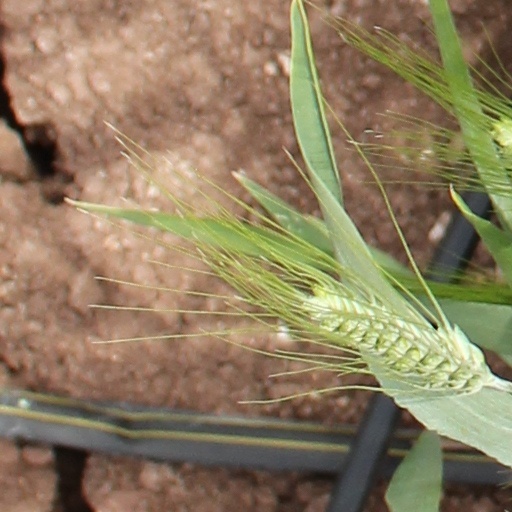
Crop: wheat